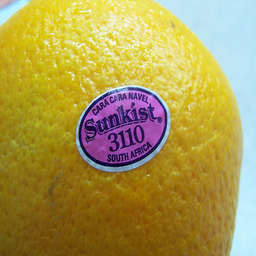
Label: peels